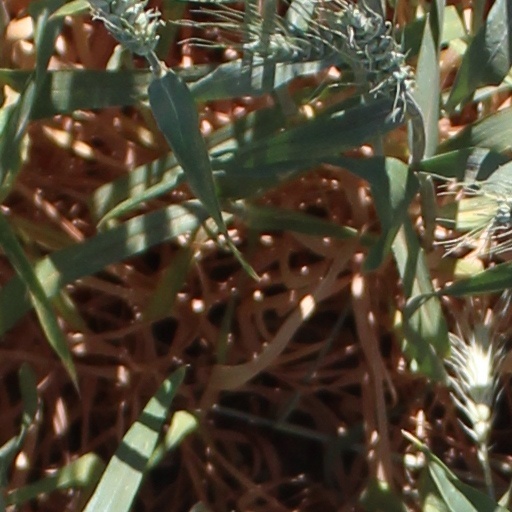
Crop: wheat